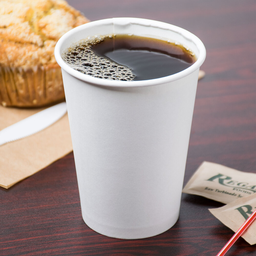
Label: cups